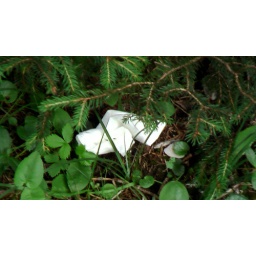
Ladies .... PLEASE pack up your toilet paper in a plastic bag and carry it out.